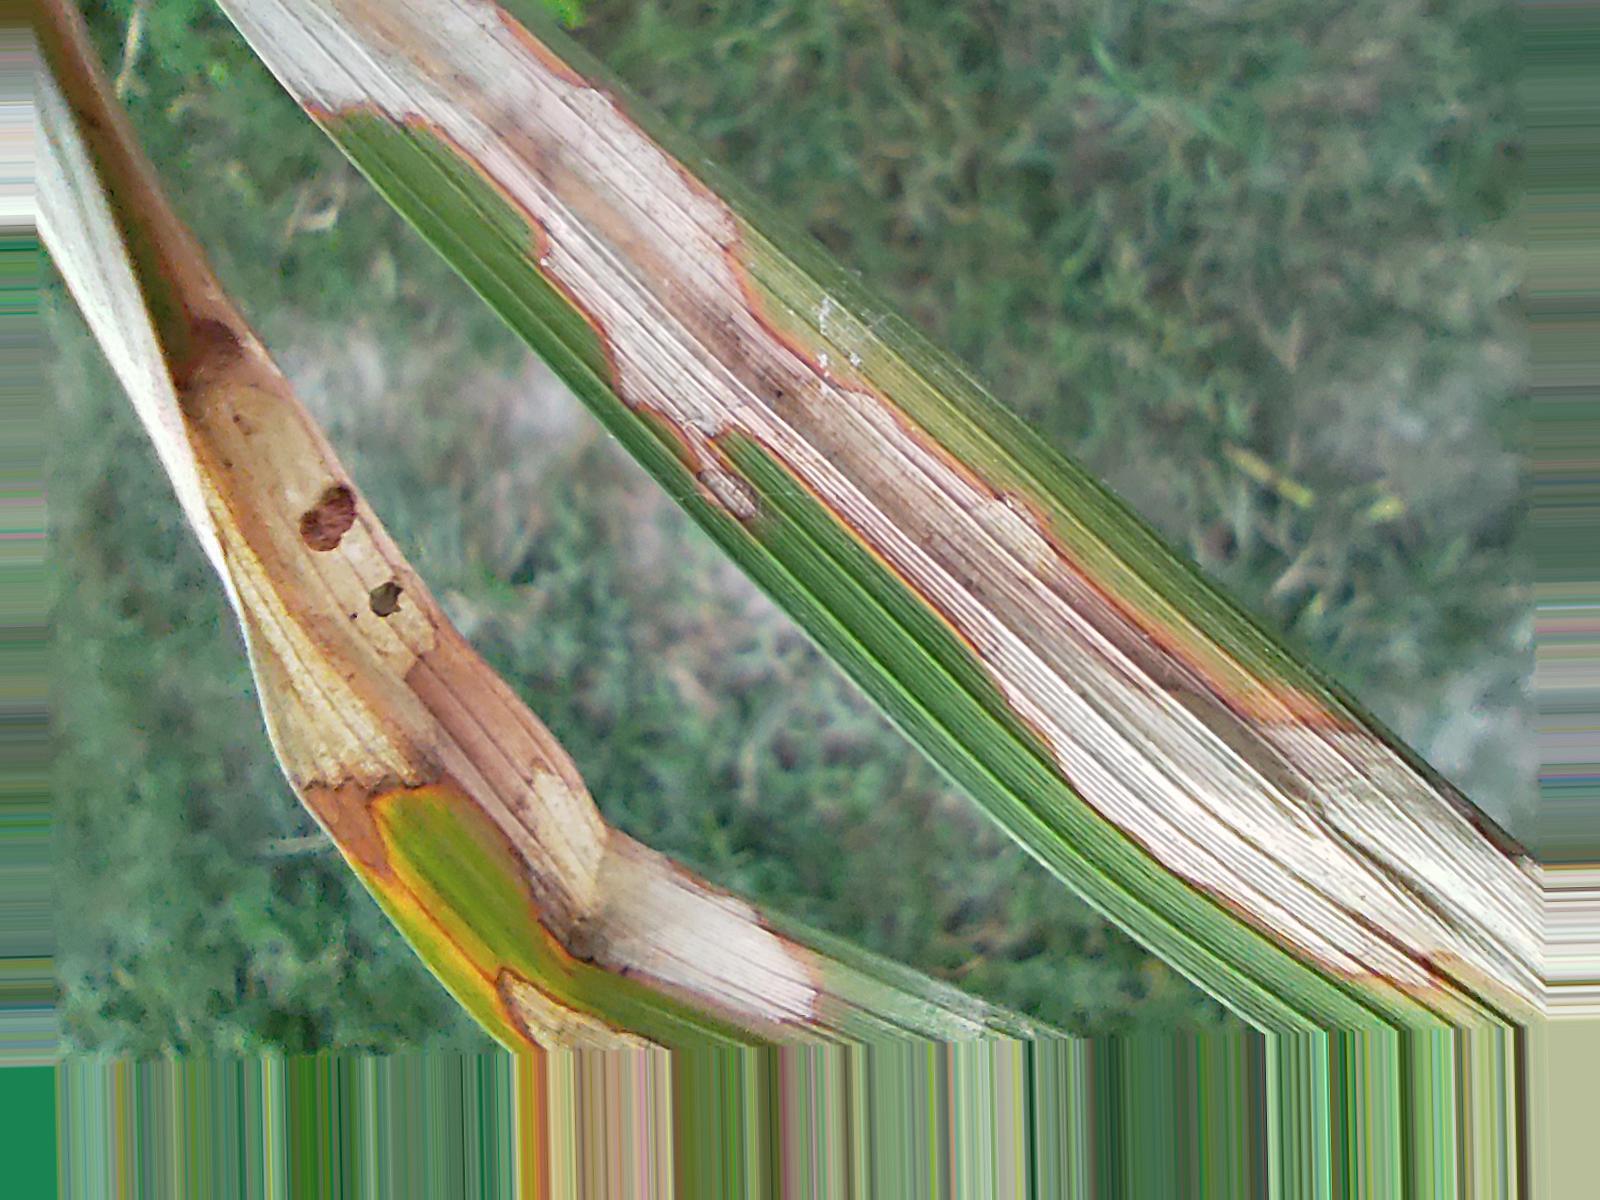
Nhãn: Bệnh Đốm Vằn ( Khô vằn ) ( Sheath Blight )